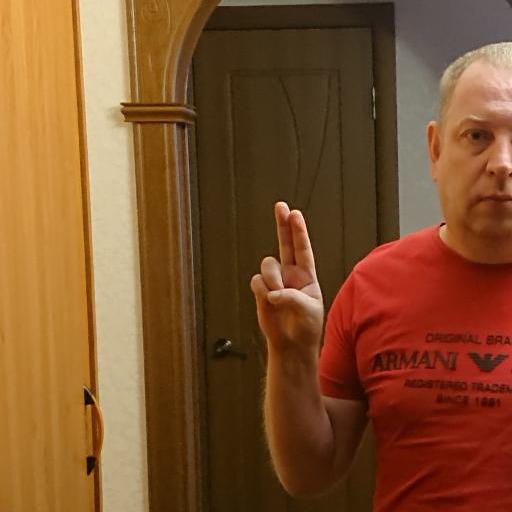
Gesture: two_up